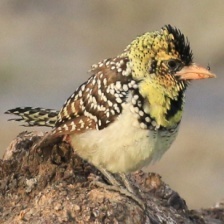
Species: D-ARNAUDS BARBET
Scientific name: TRACHYPHONUS DARNAUDII